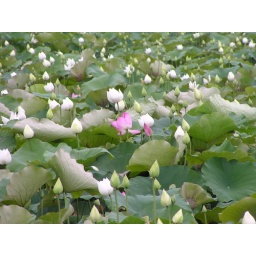
Lotus pond pink flower in a sea of white